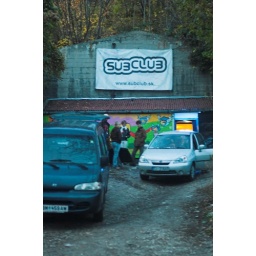
this is the venue - it was located in an old war bunker in the mountain at the base of the castle. awesome.